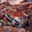
Label: frog